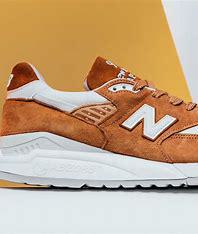
Brand: New
Model: Balance 998